Sonntag aus Licht

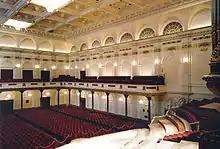
Interior of the Concertgebouw, Amsterdam, where "Engel-Prozessionen" was premiered on 9 November 2002

The various scenes of the opera were commissioned by different organizations and were premiered separately in concert form. "Lichter—Wasser" (Lights—Waters) was composed in 1998–99 on commission of the Südwestrundfunk for the Donaueschinger Musiktage, and was premiered on 16 October 1999 in the Baar Gymnasium in Donaueschingen. The second scene, "Engel-Prozessionen" (Angel Processions), was commissioned by the Groot Omroepkoor (Netherlands Radio Choir) of Hilversum, the Netherlands, and its artistic director Jan Zekveld. It was composed in 2000, and premiered on 9 November 2002 at the Concertgebouw in Amsterdam, with James Wood and David Lawrence conducting and with choreographer Machteld van Bronkhorst.